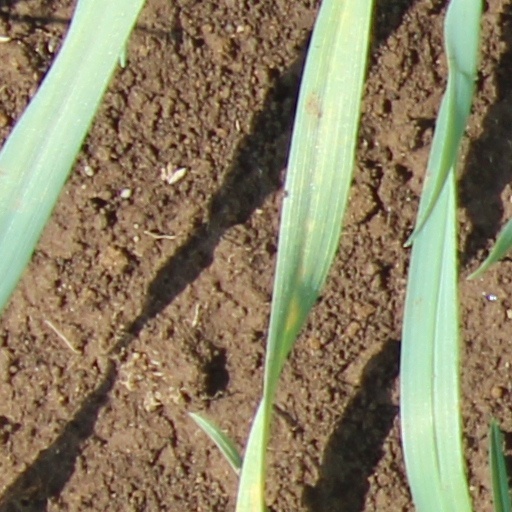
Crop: wheat